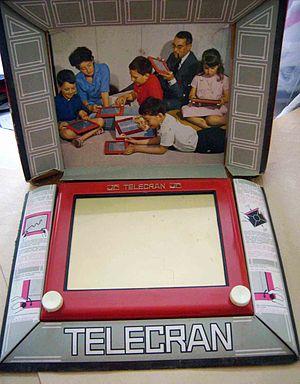
Intérieur de la boîte du Télécran, un jouet commercialisé par la société française Les Jouets Rationnels dans les années 60.
Les Jouets Rationnels est une entreprise française d'importation et de commercialisation de jouets créée en 1953 par Philippe Mayer. En misant sur les jouets en bois de la société suédoise Brio, les figurines de la société britannique Britains, les voitures des sociétés Polistil et Carrera ou les poupées Barbie, les Jouets Rationnels remportent un grand succès commercial. La société est également à l'origine du lancement du Télécran dont elle détiendra l'exclusivité pour l'Europe pendant plusieurs années. Suite à la fusion effectuée en 1969 avec la société de jouets mécaniques et électriques Joustra pour former la Compagnie Générale du Jouet, la marque des Jouets Rationnels laisse la place à CEJI en 1973. Des difficultés financières récurrentes poussent CEJI à déposer le bilan en 1985.